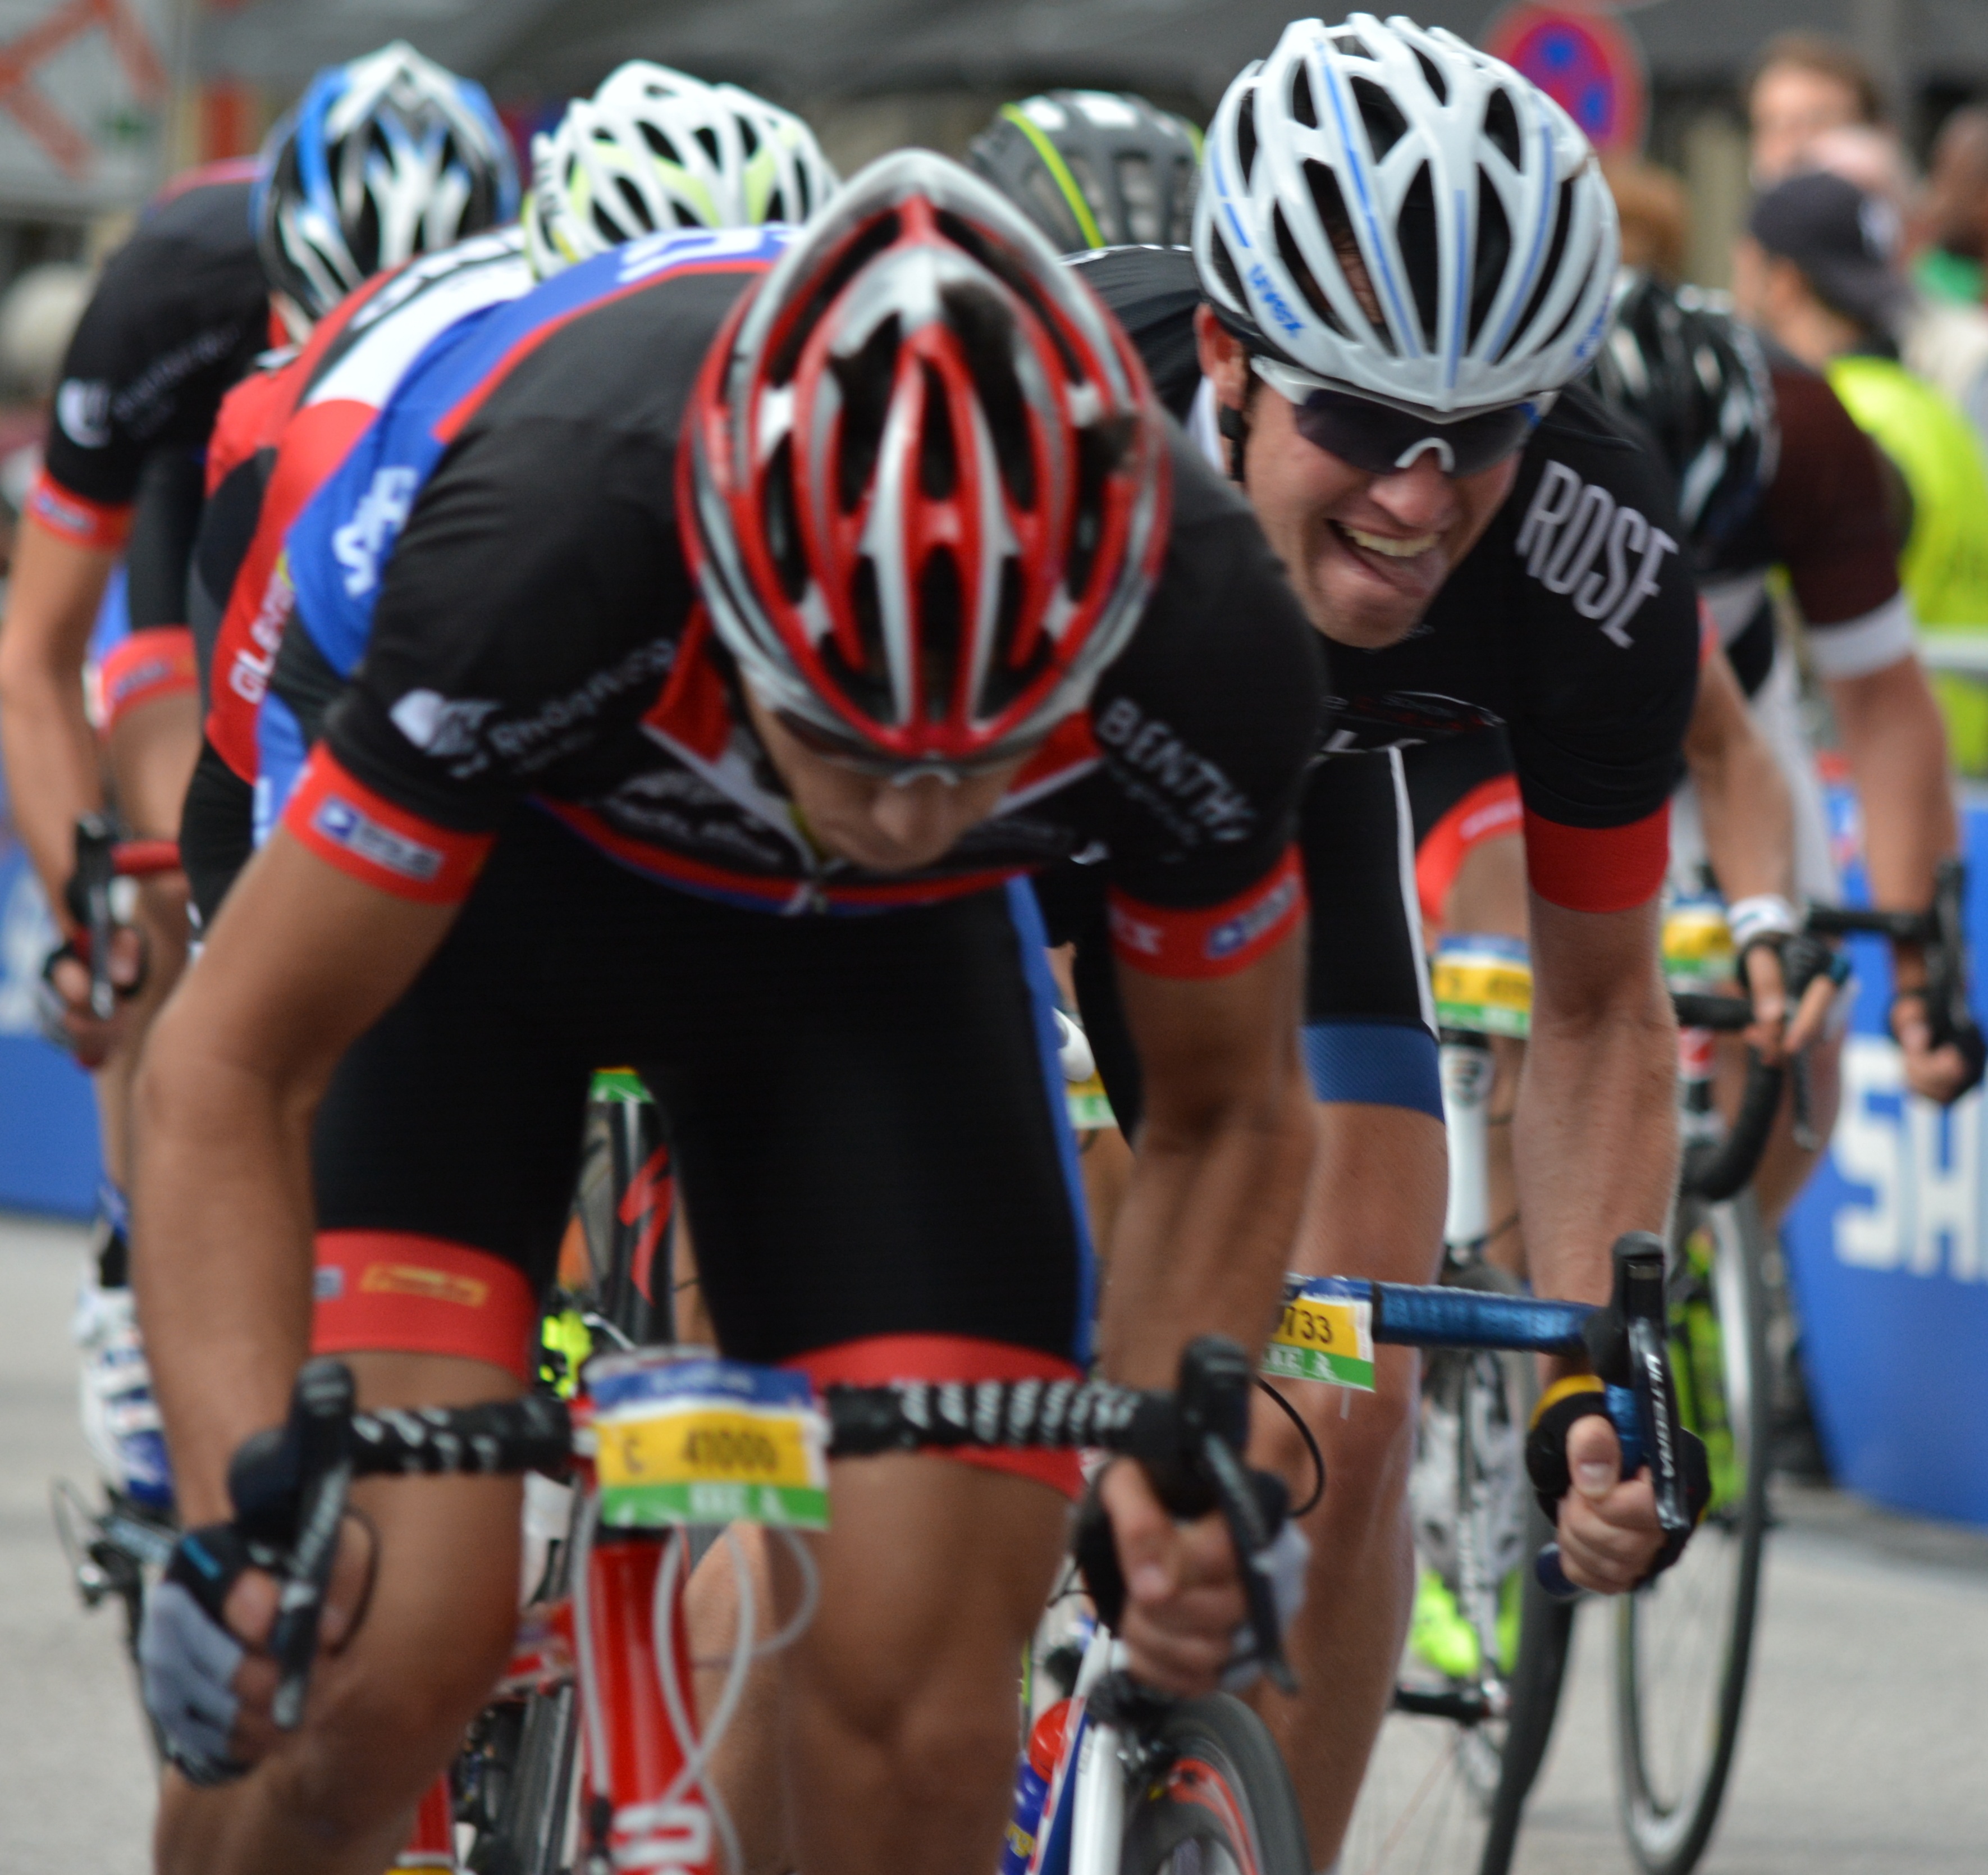
bicycle, recreation, vehicle, sports equipment, cycling, race, sports, racing, cycling races, hamburg, viewers, cyclassics, participant, road cycling, outdoor recreation, cycle sport, cyclo cross bicycle, cyclo cross, bicycle racing, road bicycle, racing bicycle, road bicycle racing, duathlon, keirin